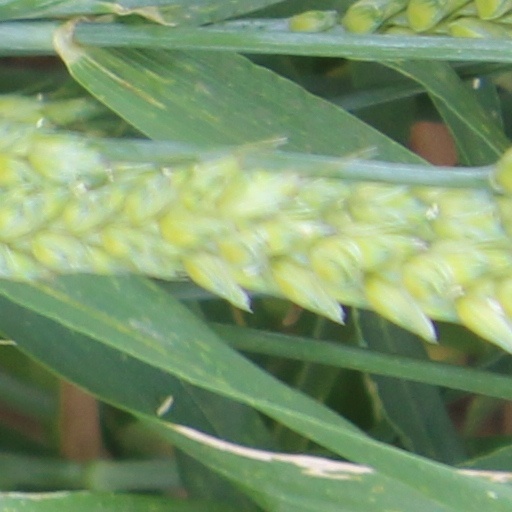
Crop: wheat